Bury Grammar School (Girls)

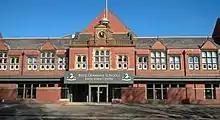
Sixth Form Centre

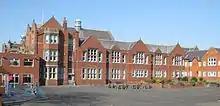
main building south side from Bridge Road

The school currently consists of co-educational nursery ("Cygnets"), co-educational infants schools (ages 37), co-educational junior (ages 711), single-sex senior schools (ages 1116) and a co-educational sixth form (ages 1618).